Escape to River Cottage

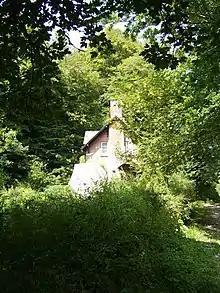
The River Cottage

Along the way, Fearnley-Whittingstall encounters many challenges largely caused by the weather and pests. Every week, Fearnley-Whittingstall meets up with different members of the Dorset community and gets a different kind of livestock (e.g., fish, pork) from each of them, usually free or bartered. Local organic vegetable guru Michael Michaud, homecraft expert Barbara and experienced vegetable competitor Roy Gunning all make appearances as the series provides insight into country life.